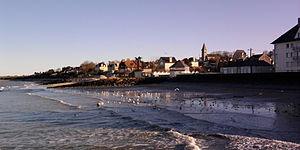
QUARTIER DES BELLES MAISONS ET VILLAS DE Grandcamp-Maisy
Grandcamp-Maisy est une commune française, située dans le département du Calvados en région de Normandie entre les plages d'Utah Beach et Omaha Beach, peuplée de 1 563 habitants.